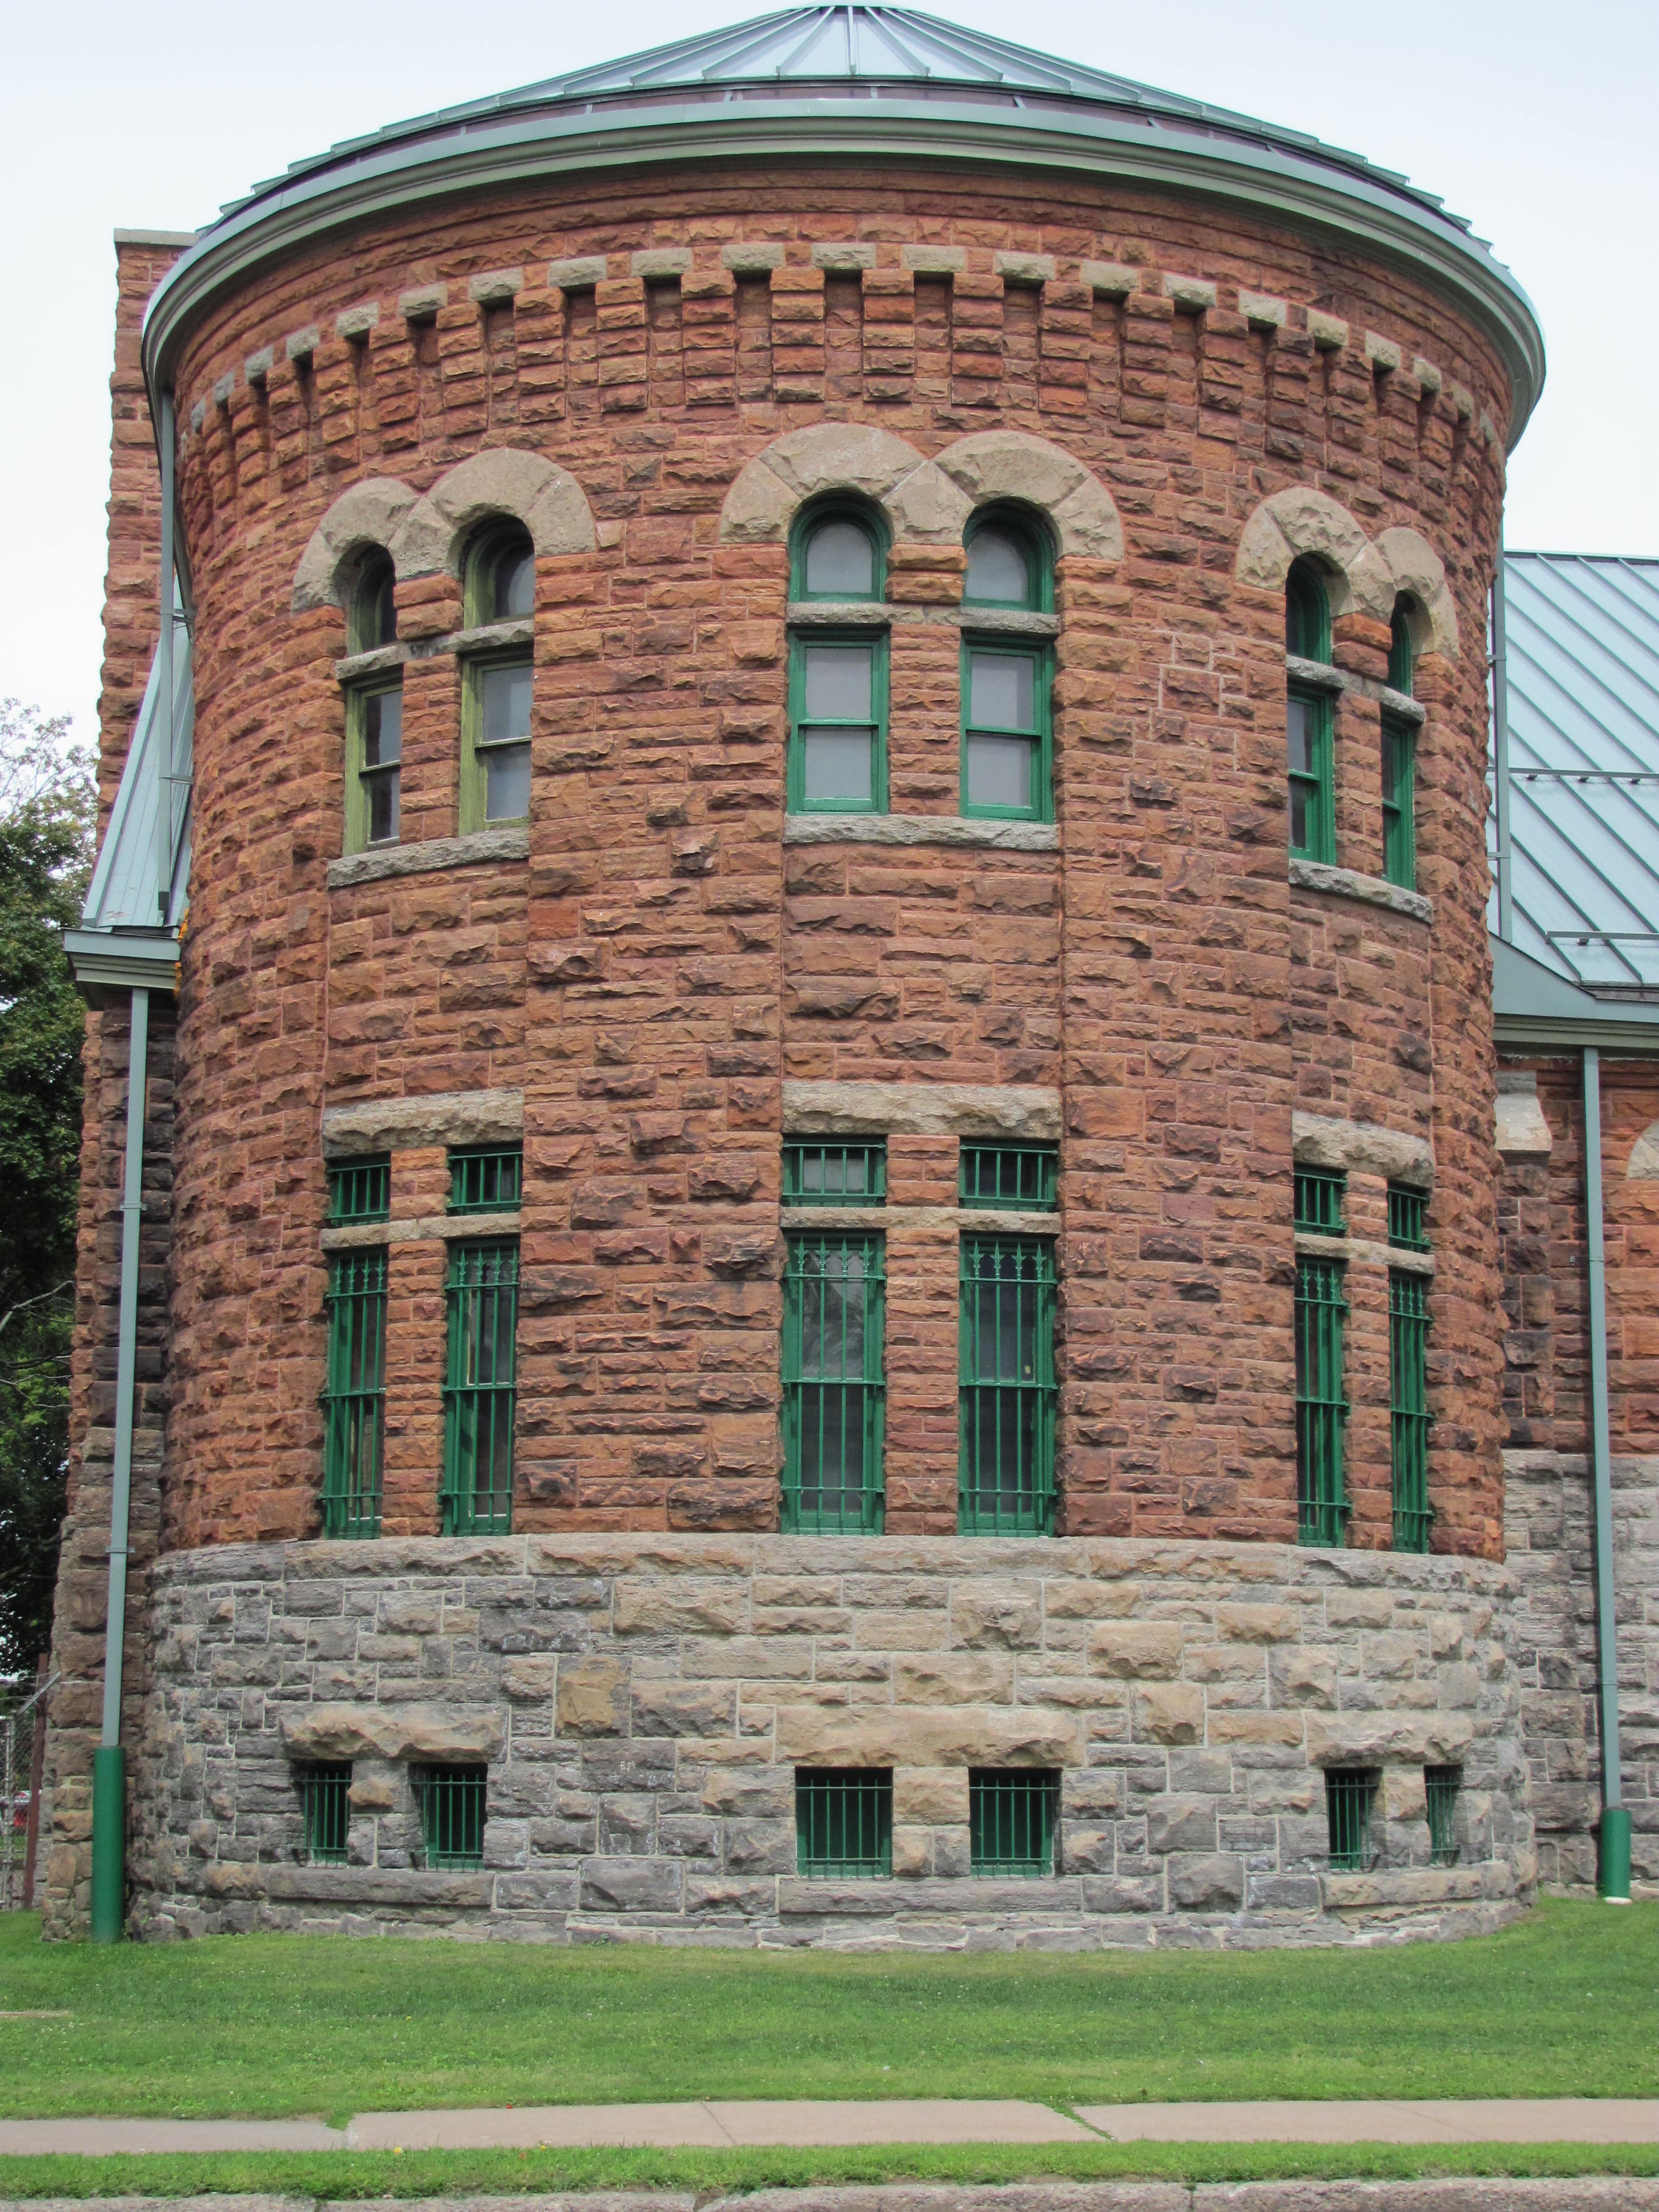
architecture, house, round, window, building, chateau, city, urban, wall, tower, landmark, facade, property, brick, estate, brickwork, stately home